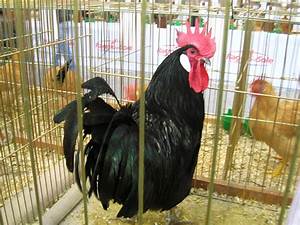
Label: chicken